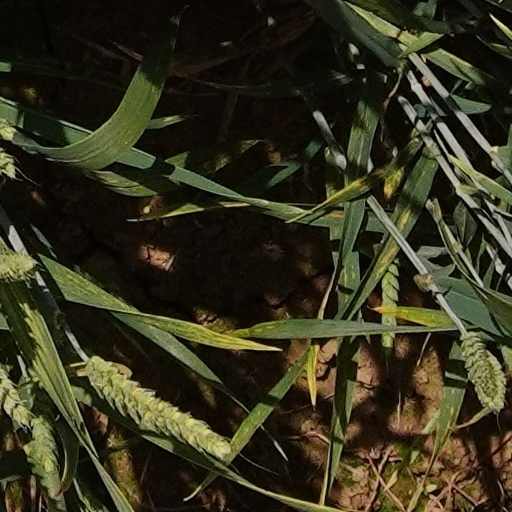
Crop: wheat